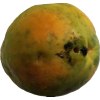
Label: papaya